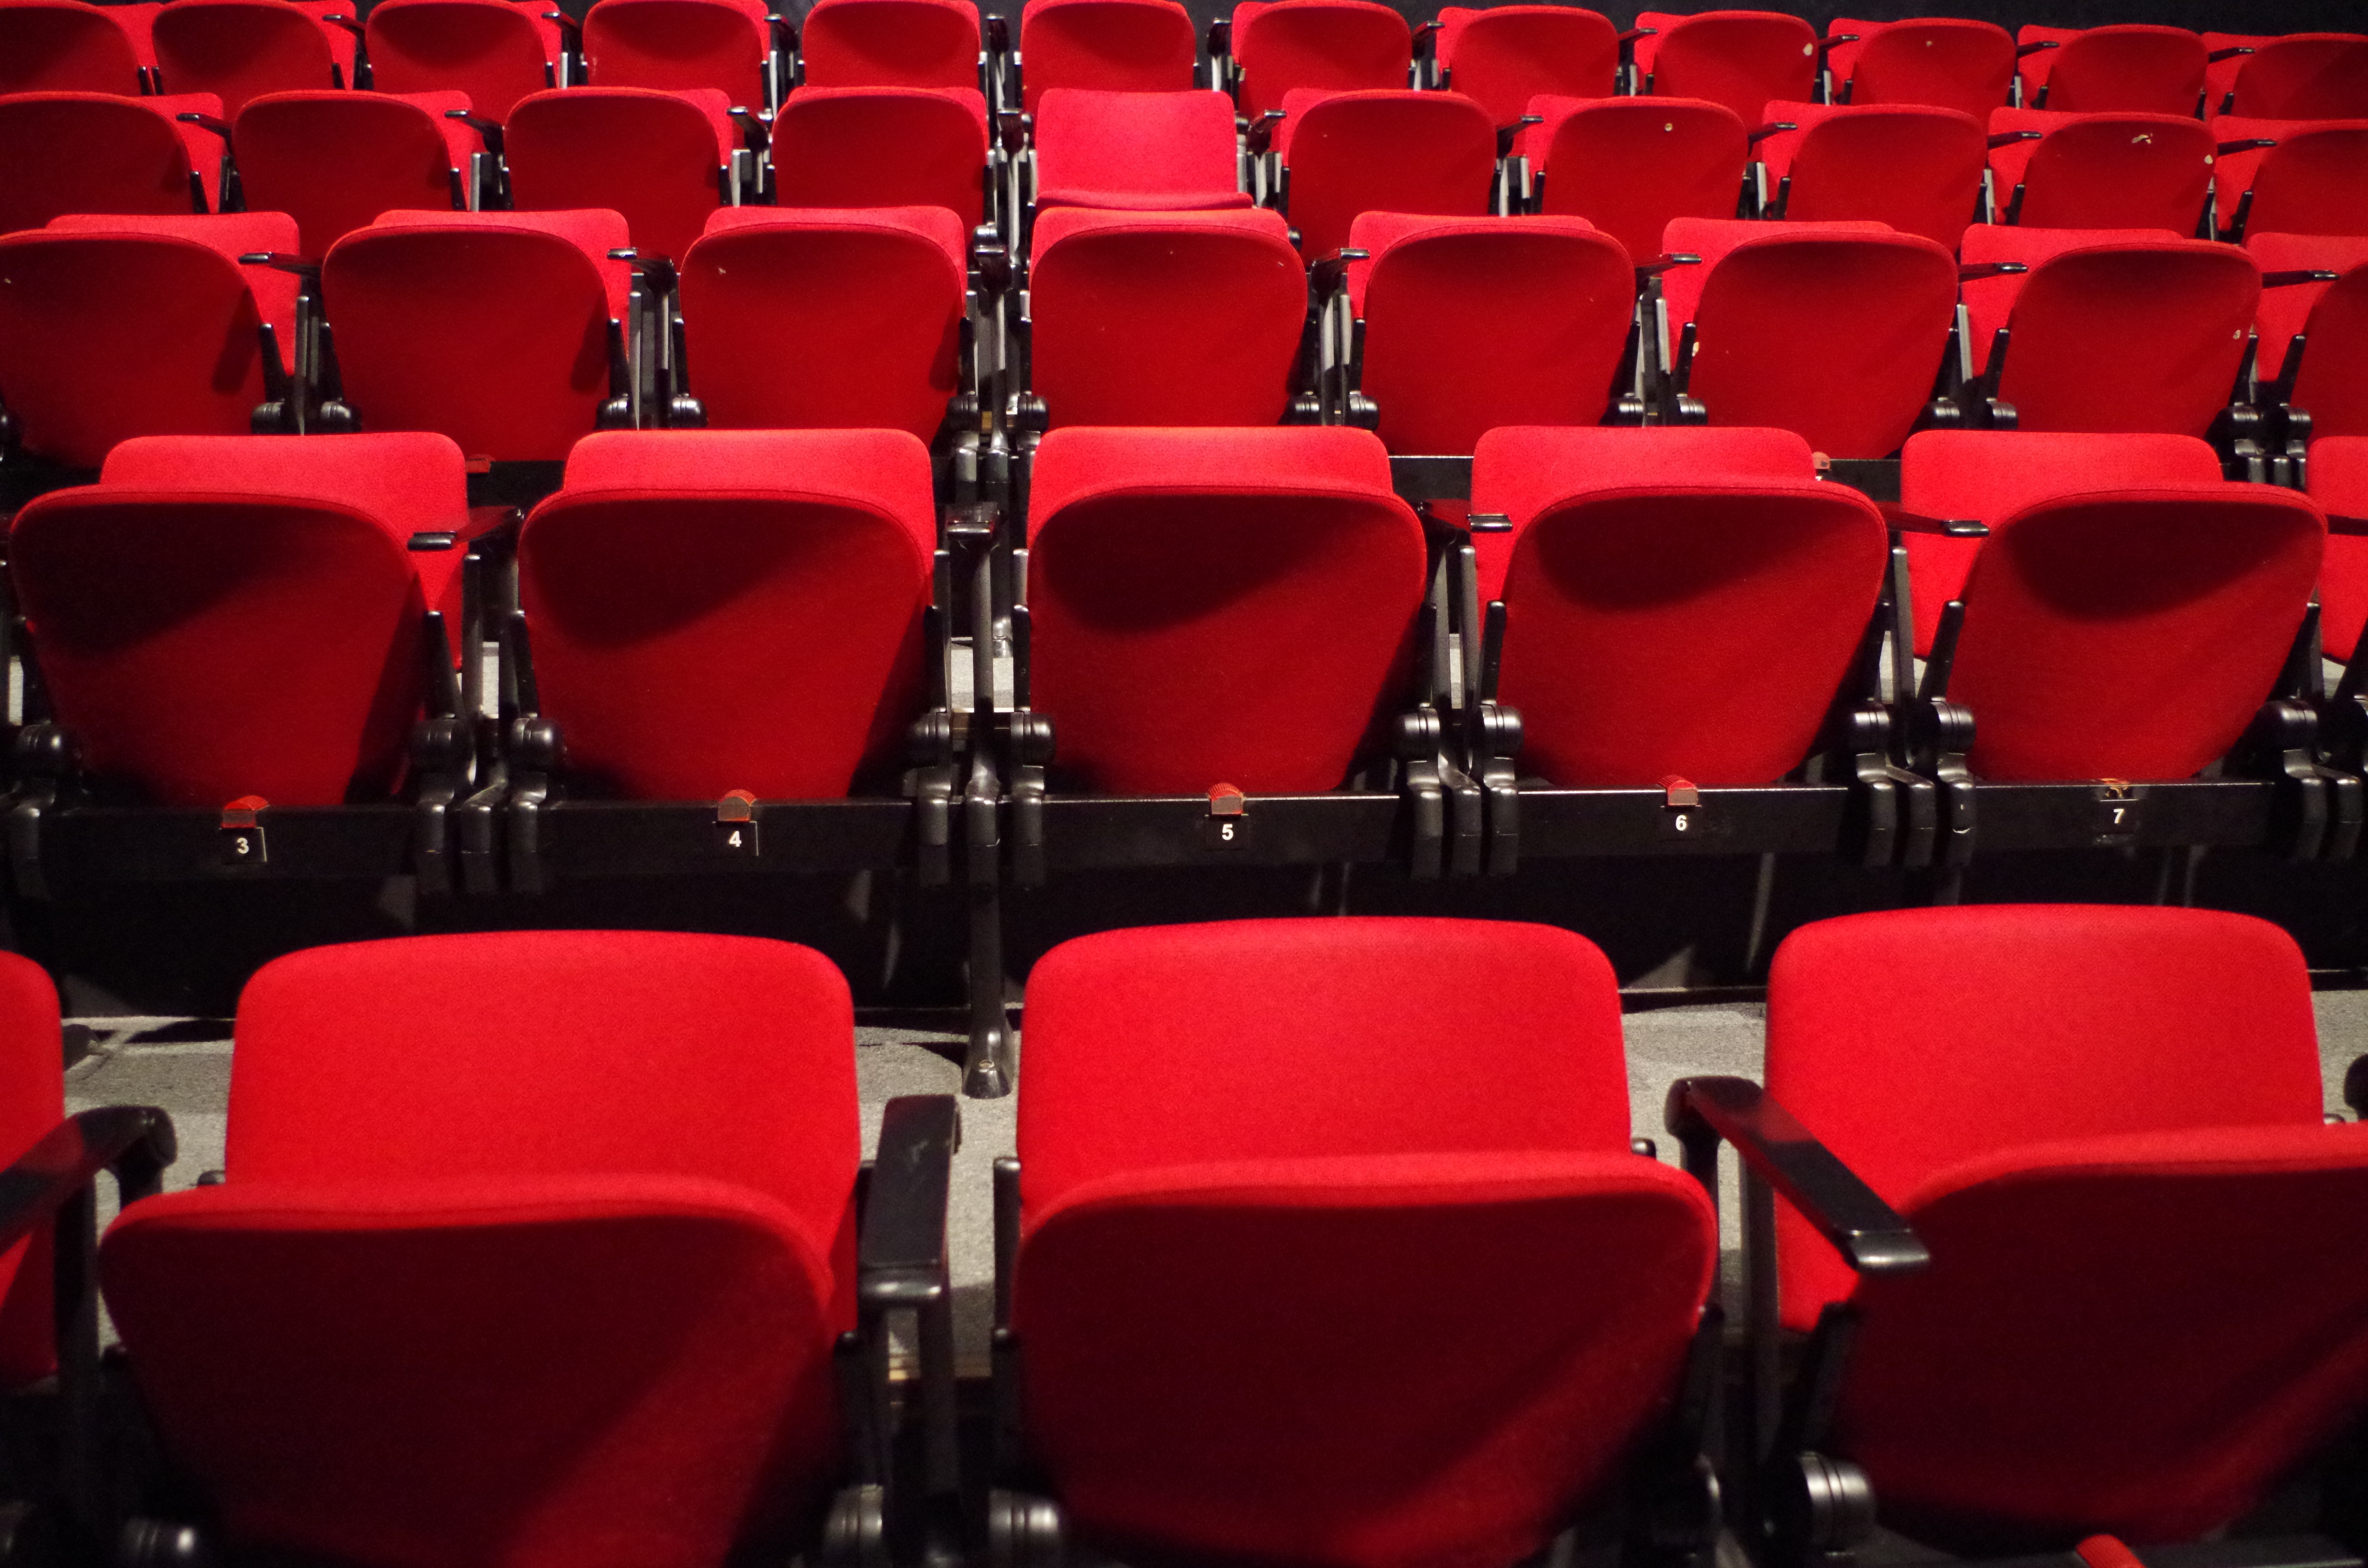
auditorium, chair, audience, red, furniture, room, theatre, culture, seats, movie theater, conference hall